Rhathamictis nocturna

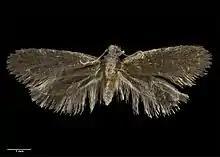
Male holotype.

"R. nocturna" can be distinguished from its sister species "R. perspersa" as it is smaller and lacks the distinct yellowish forewing speckling of the latter species.